Huangguan Escalator

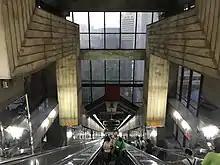
Inside the Huangguan Escalator

The Huangguan Escalator (also known as the Lianglukou Escalator) is an escalator in Chongqing, China.